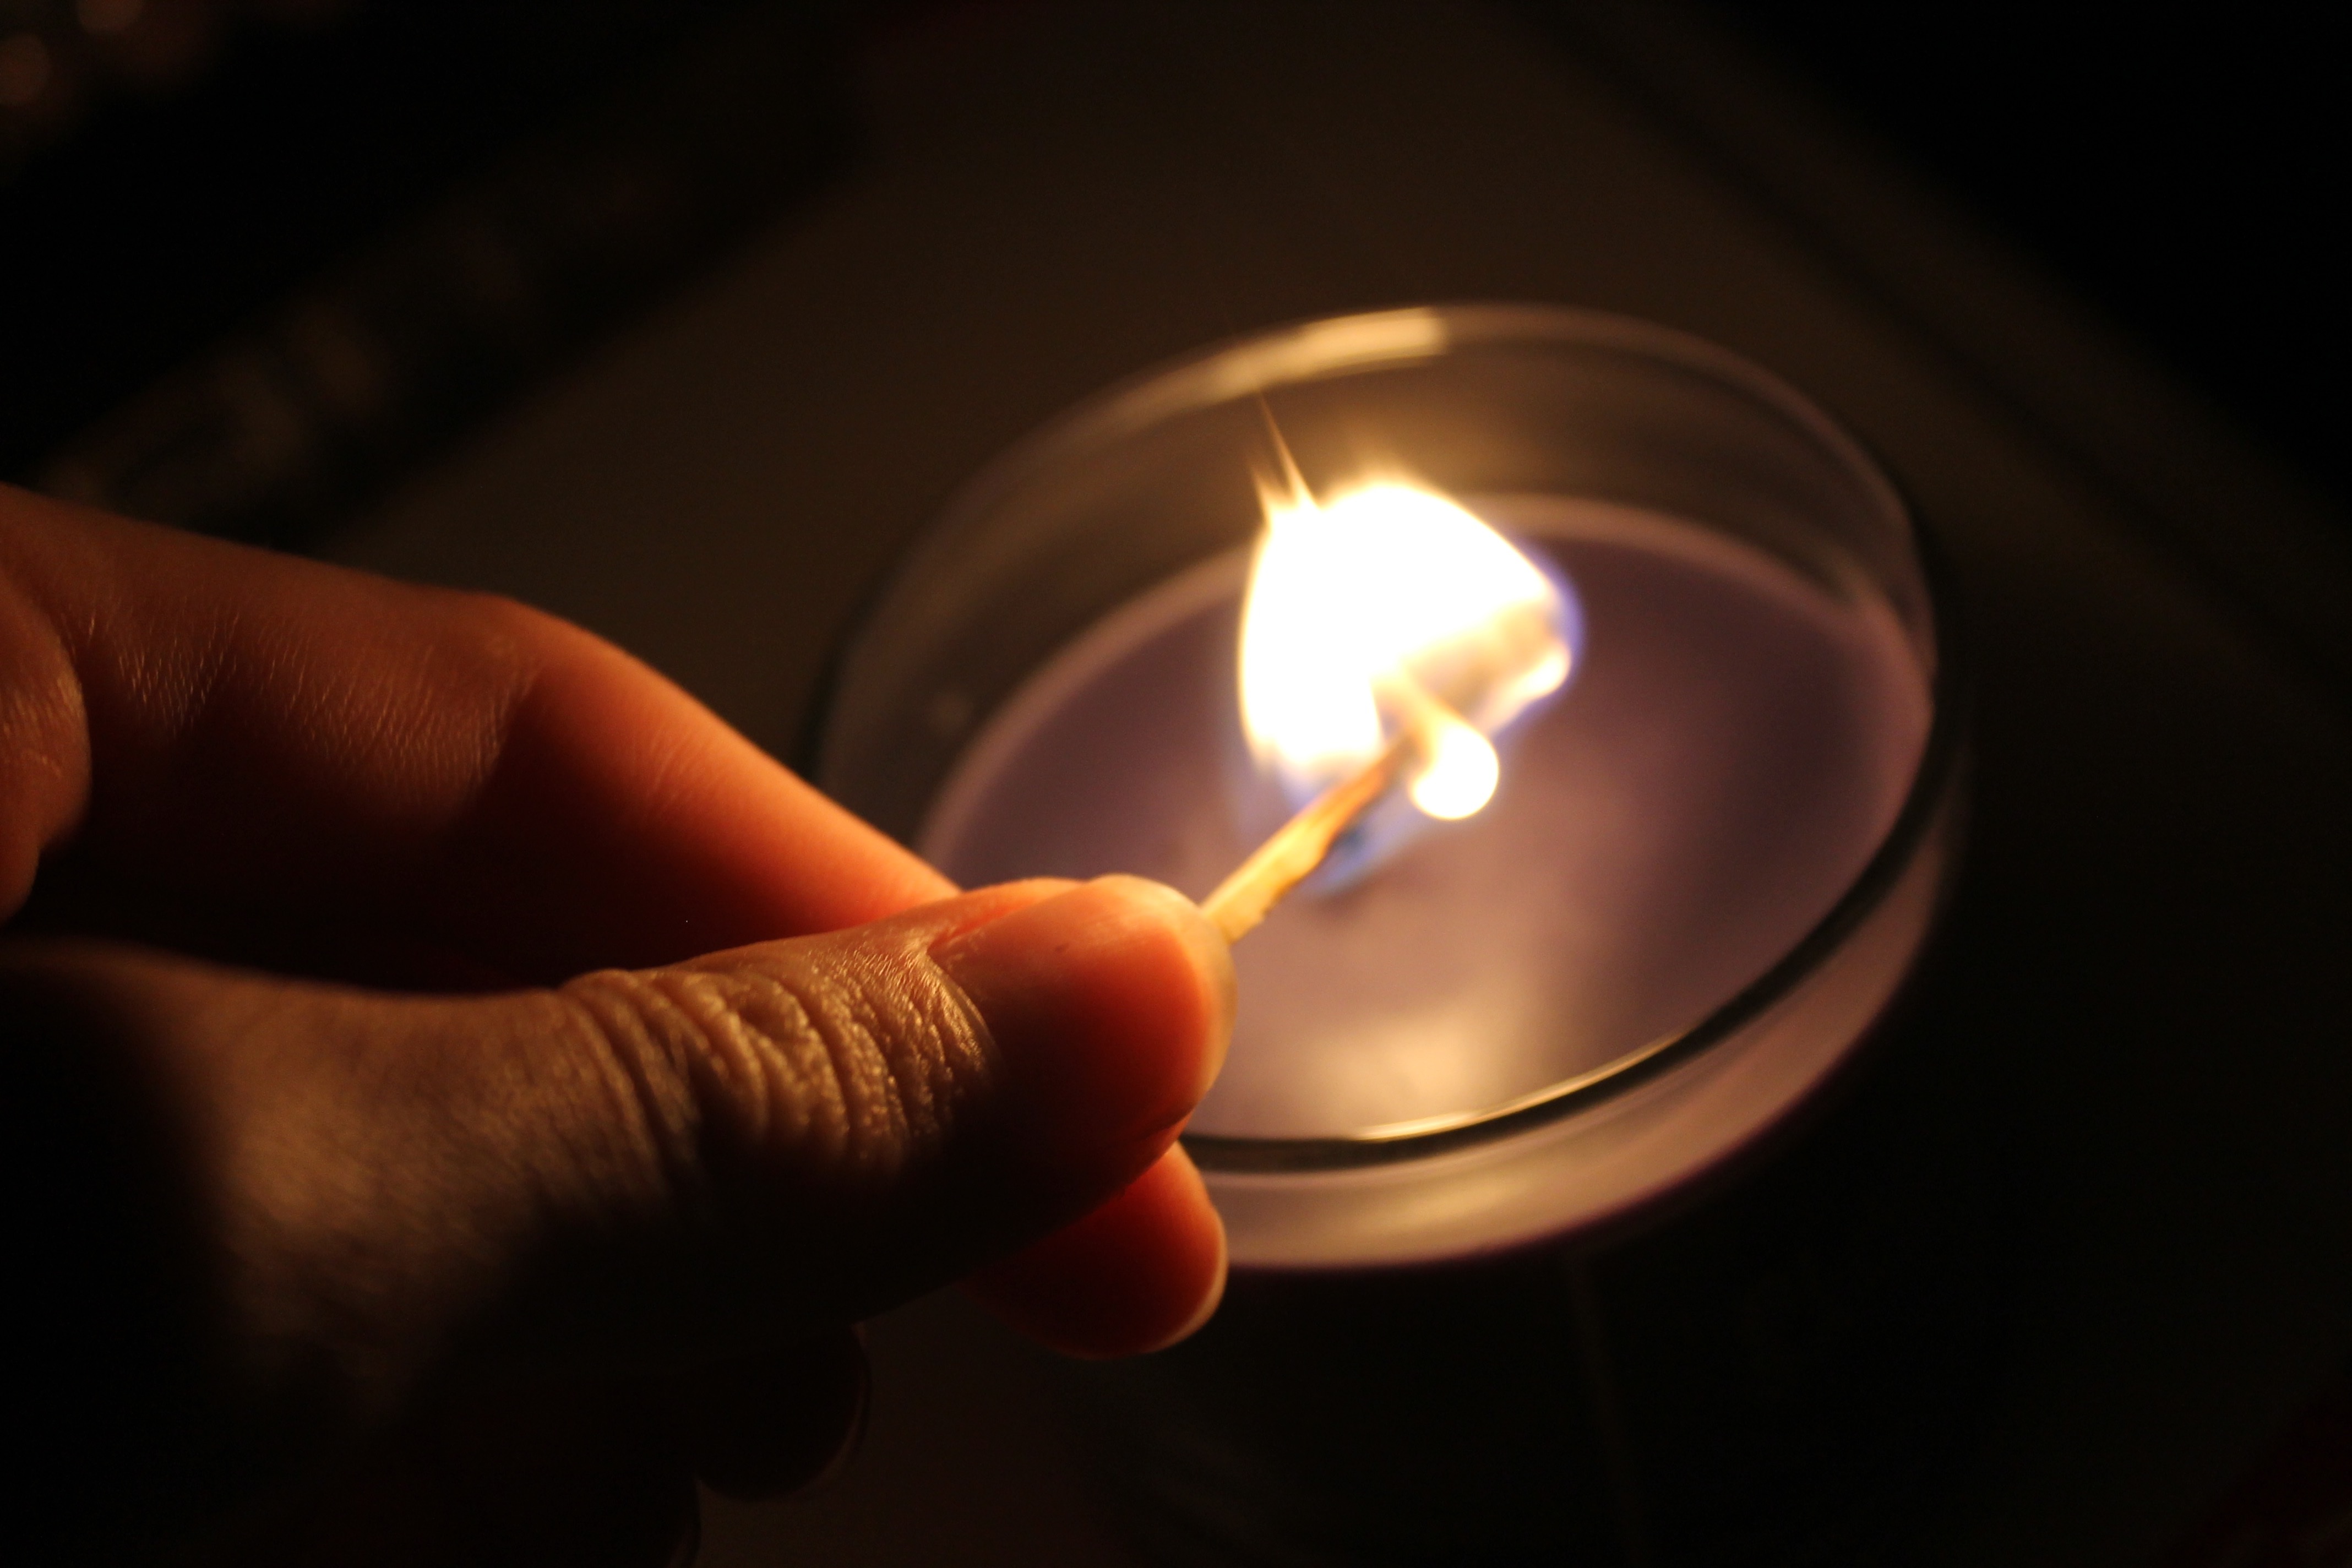
hand, light, sparkler, flame, darkness, candle, lighting, circle, shape, macro photography, incandescent light bulb